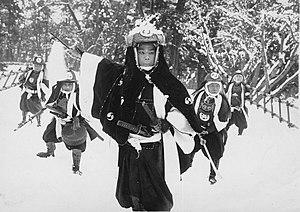
Matsunosuke Onoe est un acteur japonais né le 2 septembre 1875 à Okayama et mort le 11 septembre 1926 à Kyoto, parfois appelé Medama no Matchan. Son nom de naissance est Tsuruzō Nakamura. Il est parfois crédité sous le nom de Yukio Koki, Tamijaku Onoe, ou Tsunusaburo Onoe et - en tant qu'acteur kabuki - emploie le nom de scène Tsurusaburo Onoe.